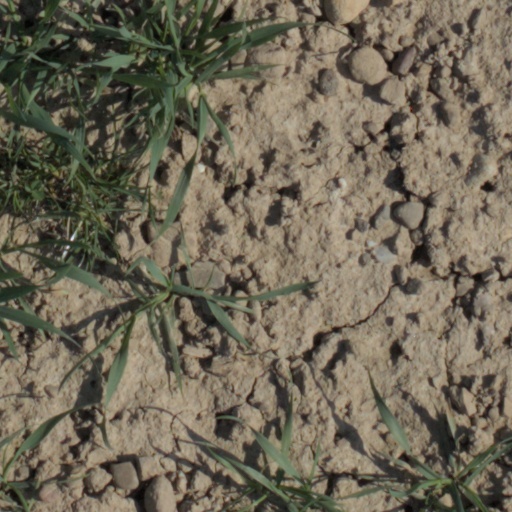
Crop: wheat